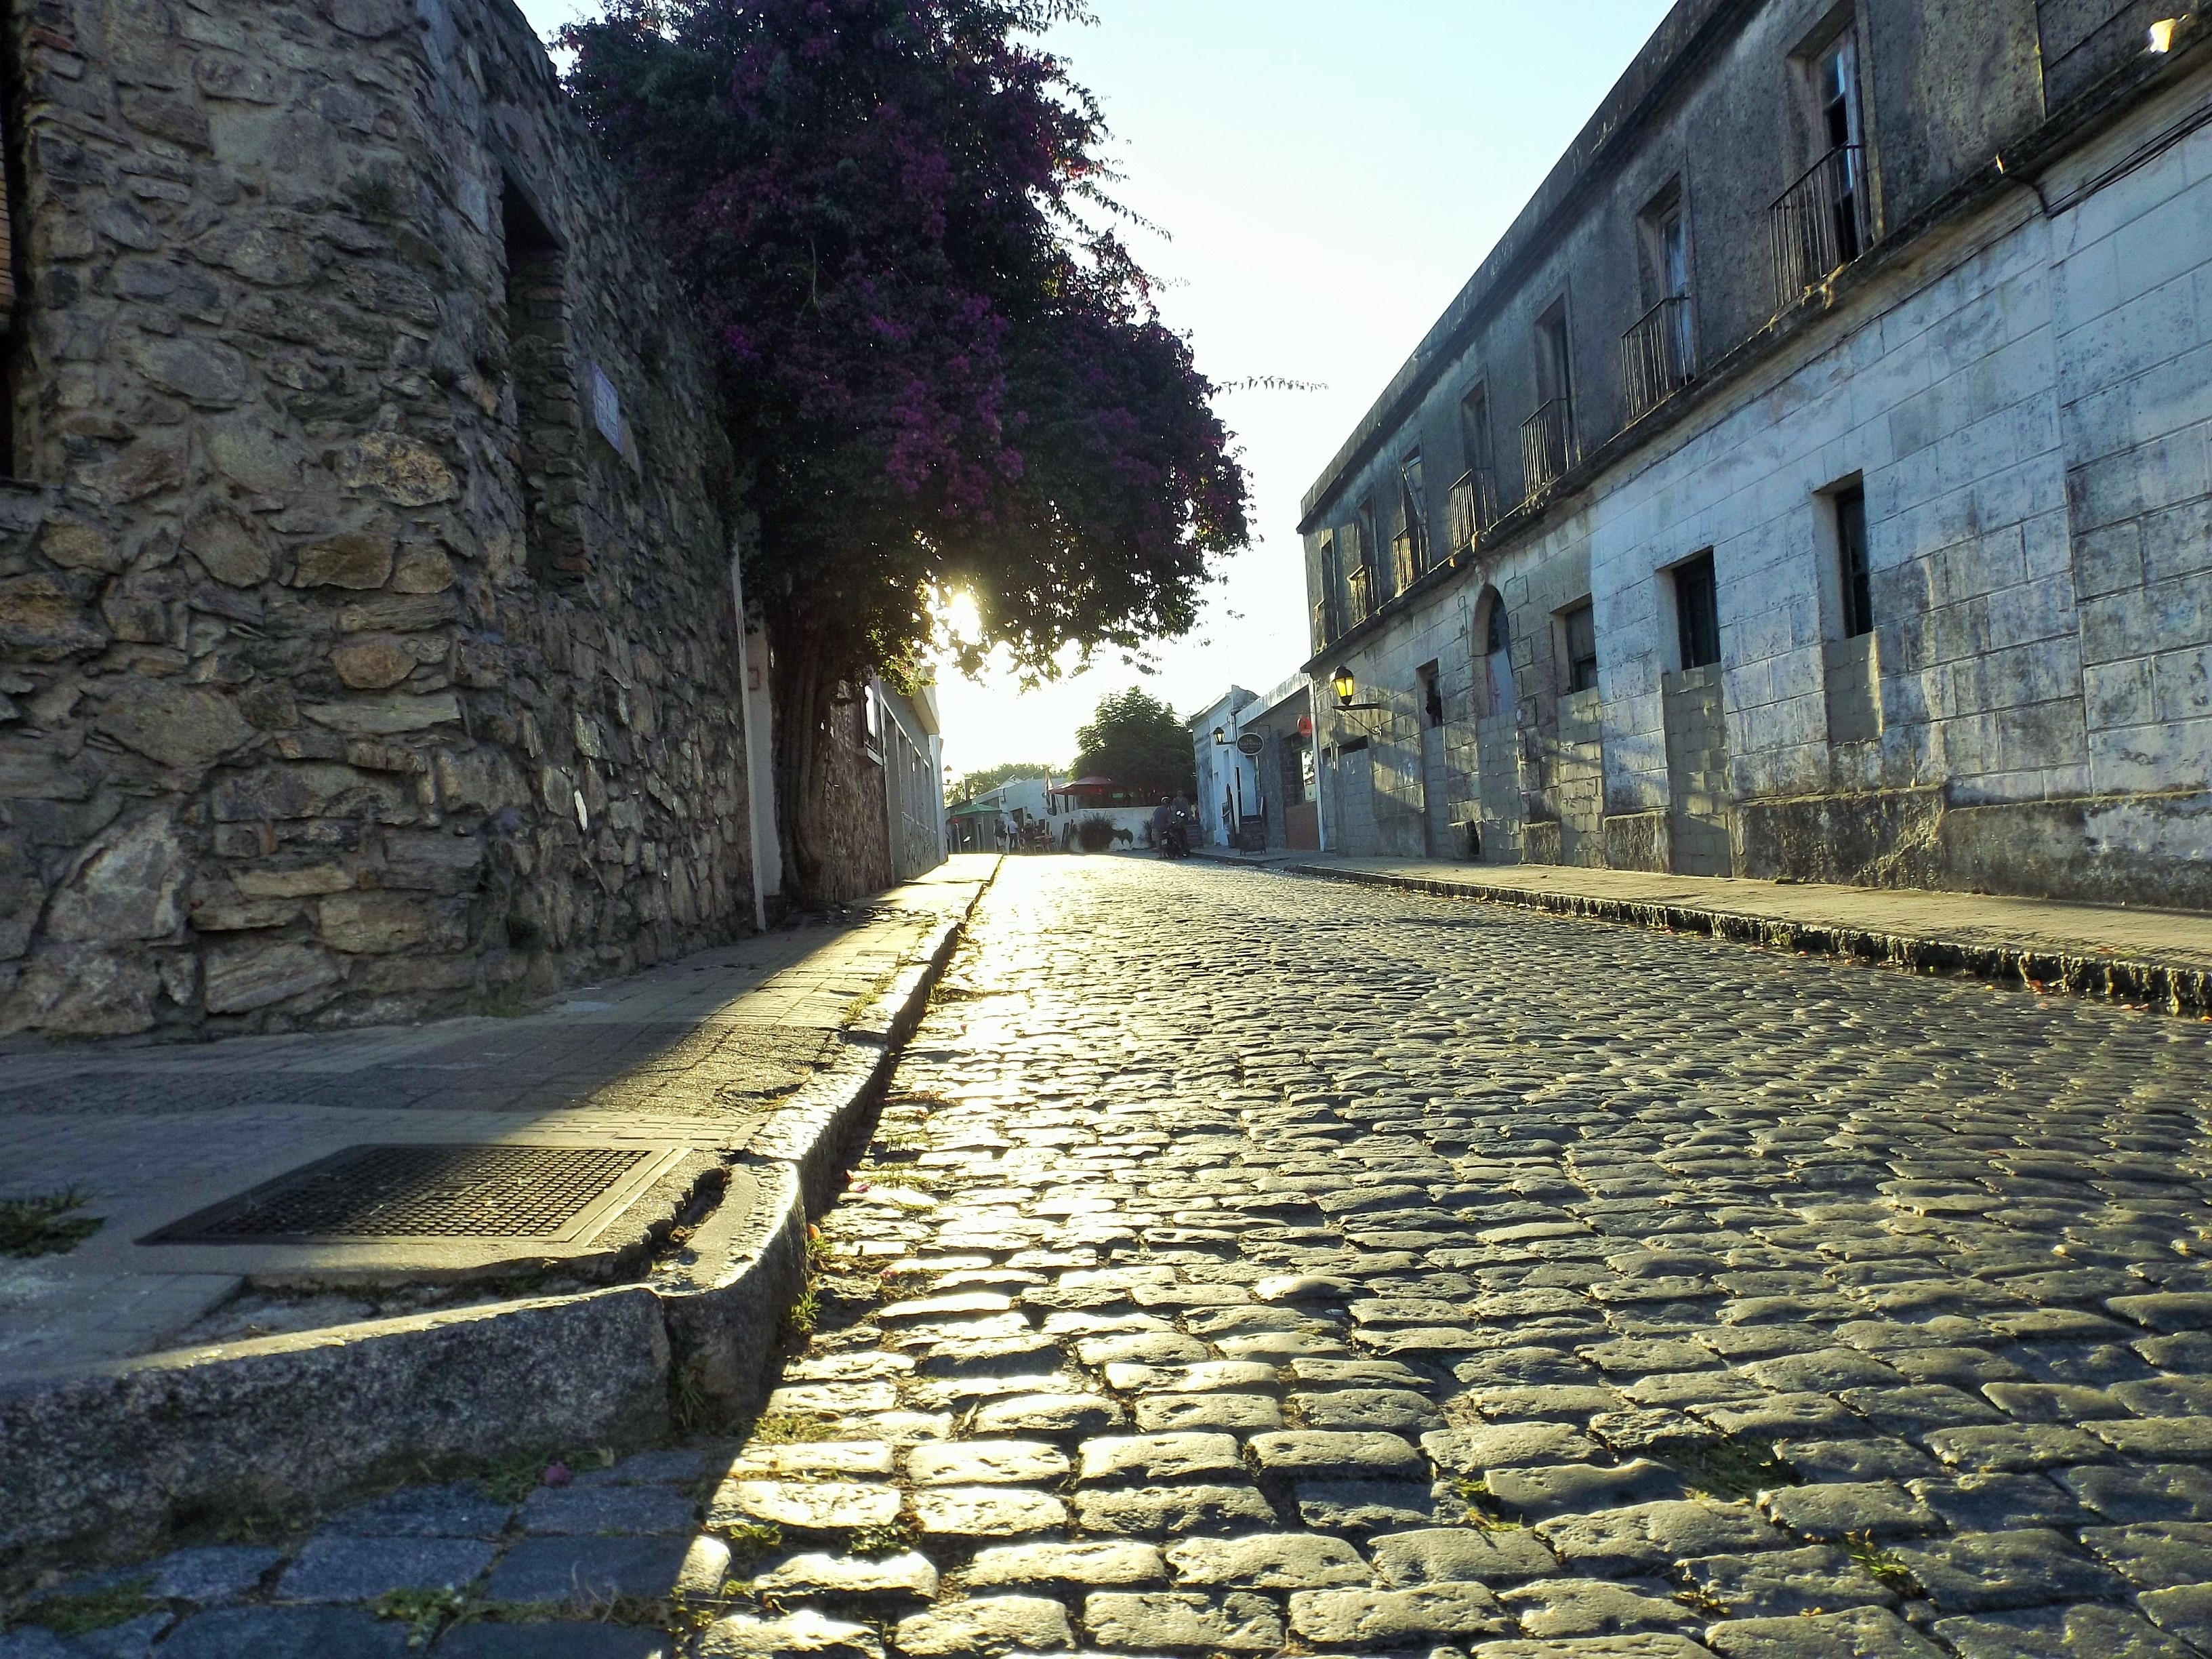
tree, path, architecture, track, road, street, texture, town, old, alley, cobblestone, wall, stone, village, autumn, soil, lane, waterway, corner, infrastructure, houses, stone house, road surface, urban area, ancient history